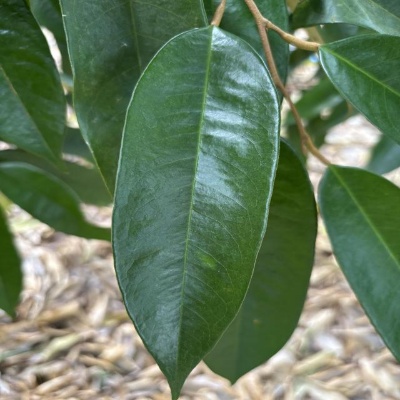
Label: Leaf_Healthy